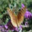
Label: butterfly